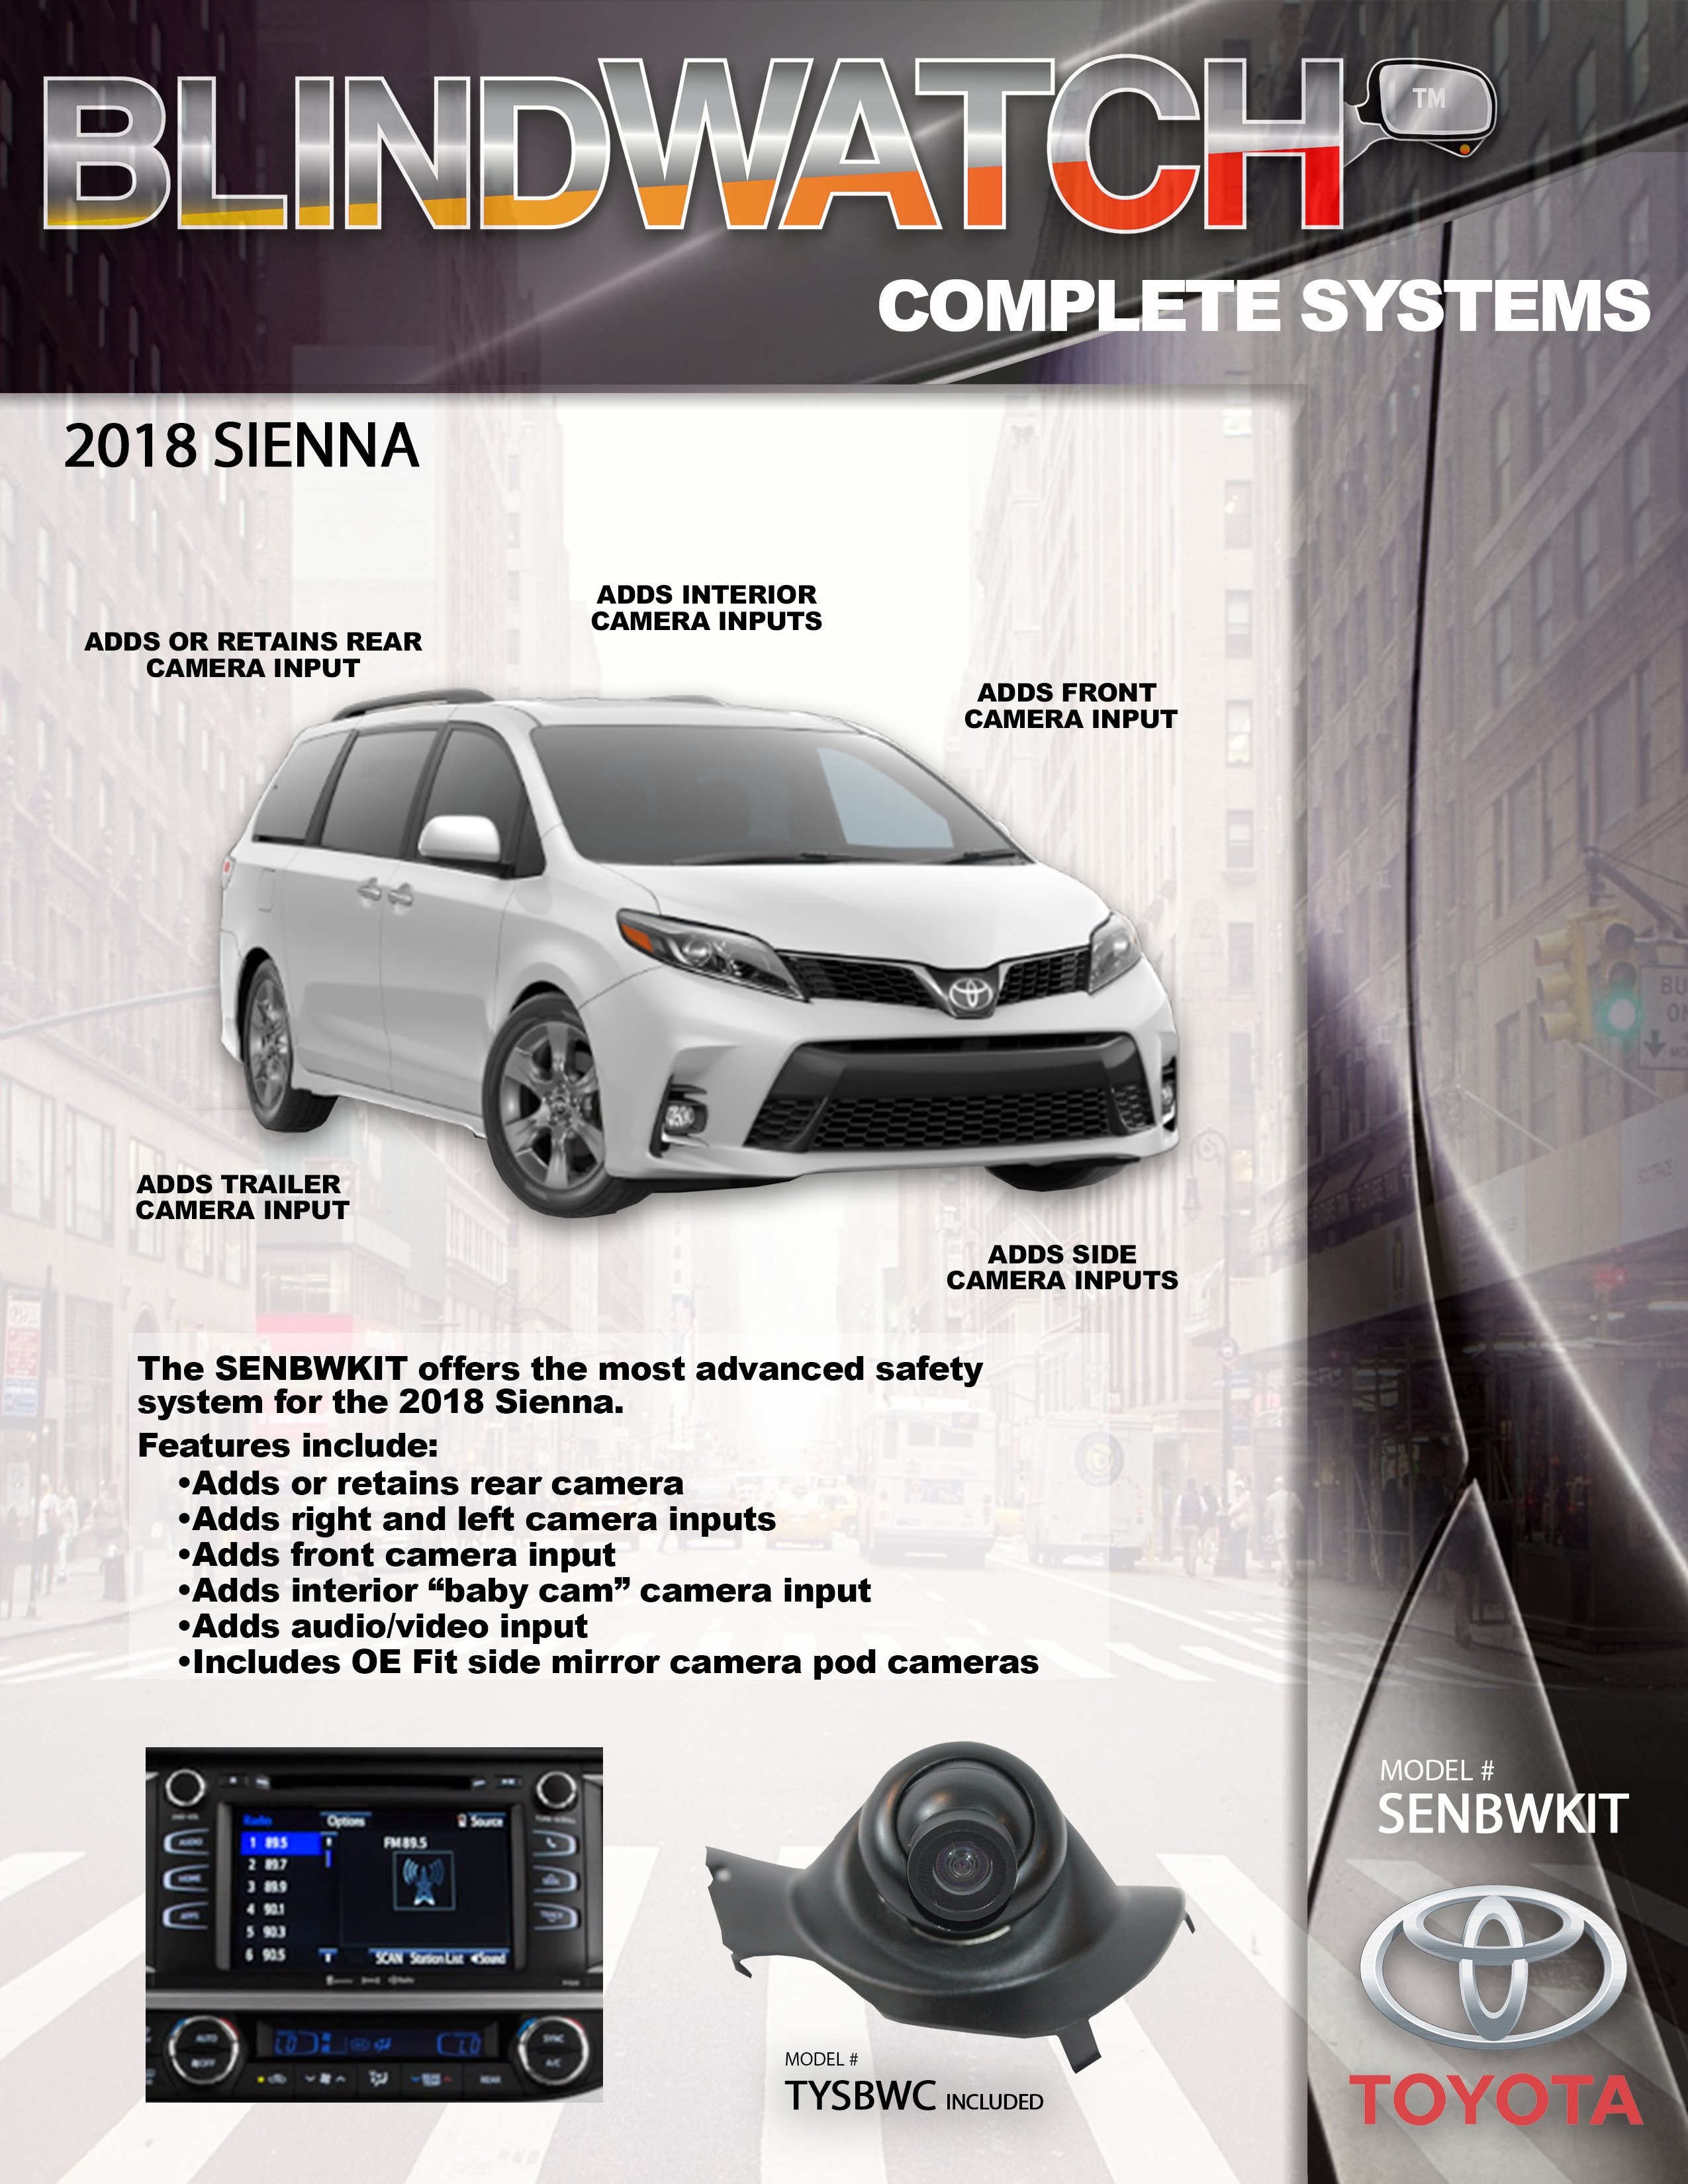
SENBWKIT
AIS (SENBWKIT) BLINDWATCH COMPLETE SYSTEMS KIT FEATURES: Adds or retains rear camera. Adds right and left camera inputs controlled automatically when the turn signal is on. Adds front camera input. Adds interior "baby cam" camera input. Adds audio/video input. Includes OE Fit side mirror camera pods and cameras. Camera image on demand through steering wheel controls. Video in Motion. KIT INCLUDES: Blindwatch interface and T-harness 2 x Blindwatch sideview cameras Right & Left OE Fit mirror pods VEHICLE FITMENT: 2018 - 19 Sienna
Brand: AIS
Category: Vehicles & Parts > Vehicle Parts & Accessories > Motor Vehicle Electronics > Motor Vehicle Parking Cameras > 360-Degree Cameras